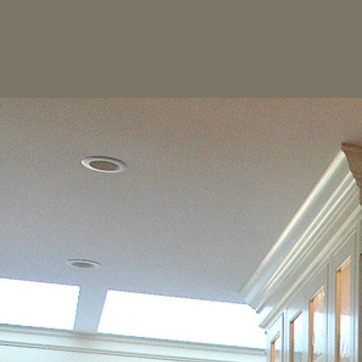
Material: painted